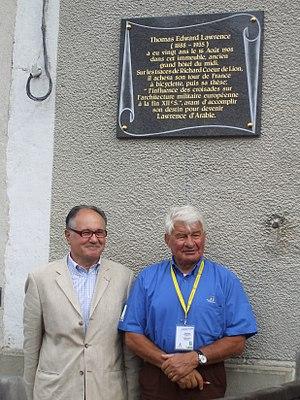
Châlus est une commune française située dans le département de la Haute-Vienne, en région Nouvelle-Aquitaine. Localisée au sud-ouest de Limoges et au nord-est de Périgueux, elle appartient au Limousin historique. Elle est connue pour être le lieu où le roi d'Angleterre Richard Cœur de Lion fut mortellement blessé en 1199.
Raymond Poulidor, surnommé « Poupou », né le 15 avril 1936 à Masbaraud-Mérignat dans la Creuse et mort le 13 novembre 2019 à Saint-Léonard-de-Noblat en Haute-Vienne, est un coureur cycliste français, professionnel de 1960 à 1977.
Guy Penaud est un ancien commissaire de police et un historien français né le 6 février 1943 à Pau, qui a publié de nombreux livres et articles depuis 1974.